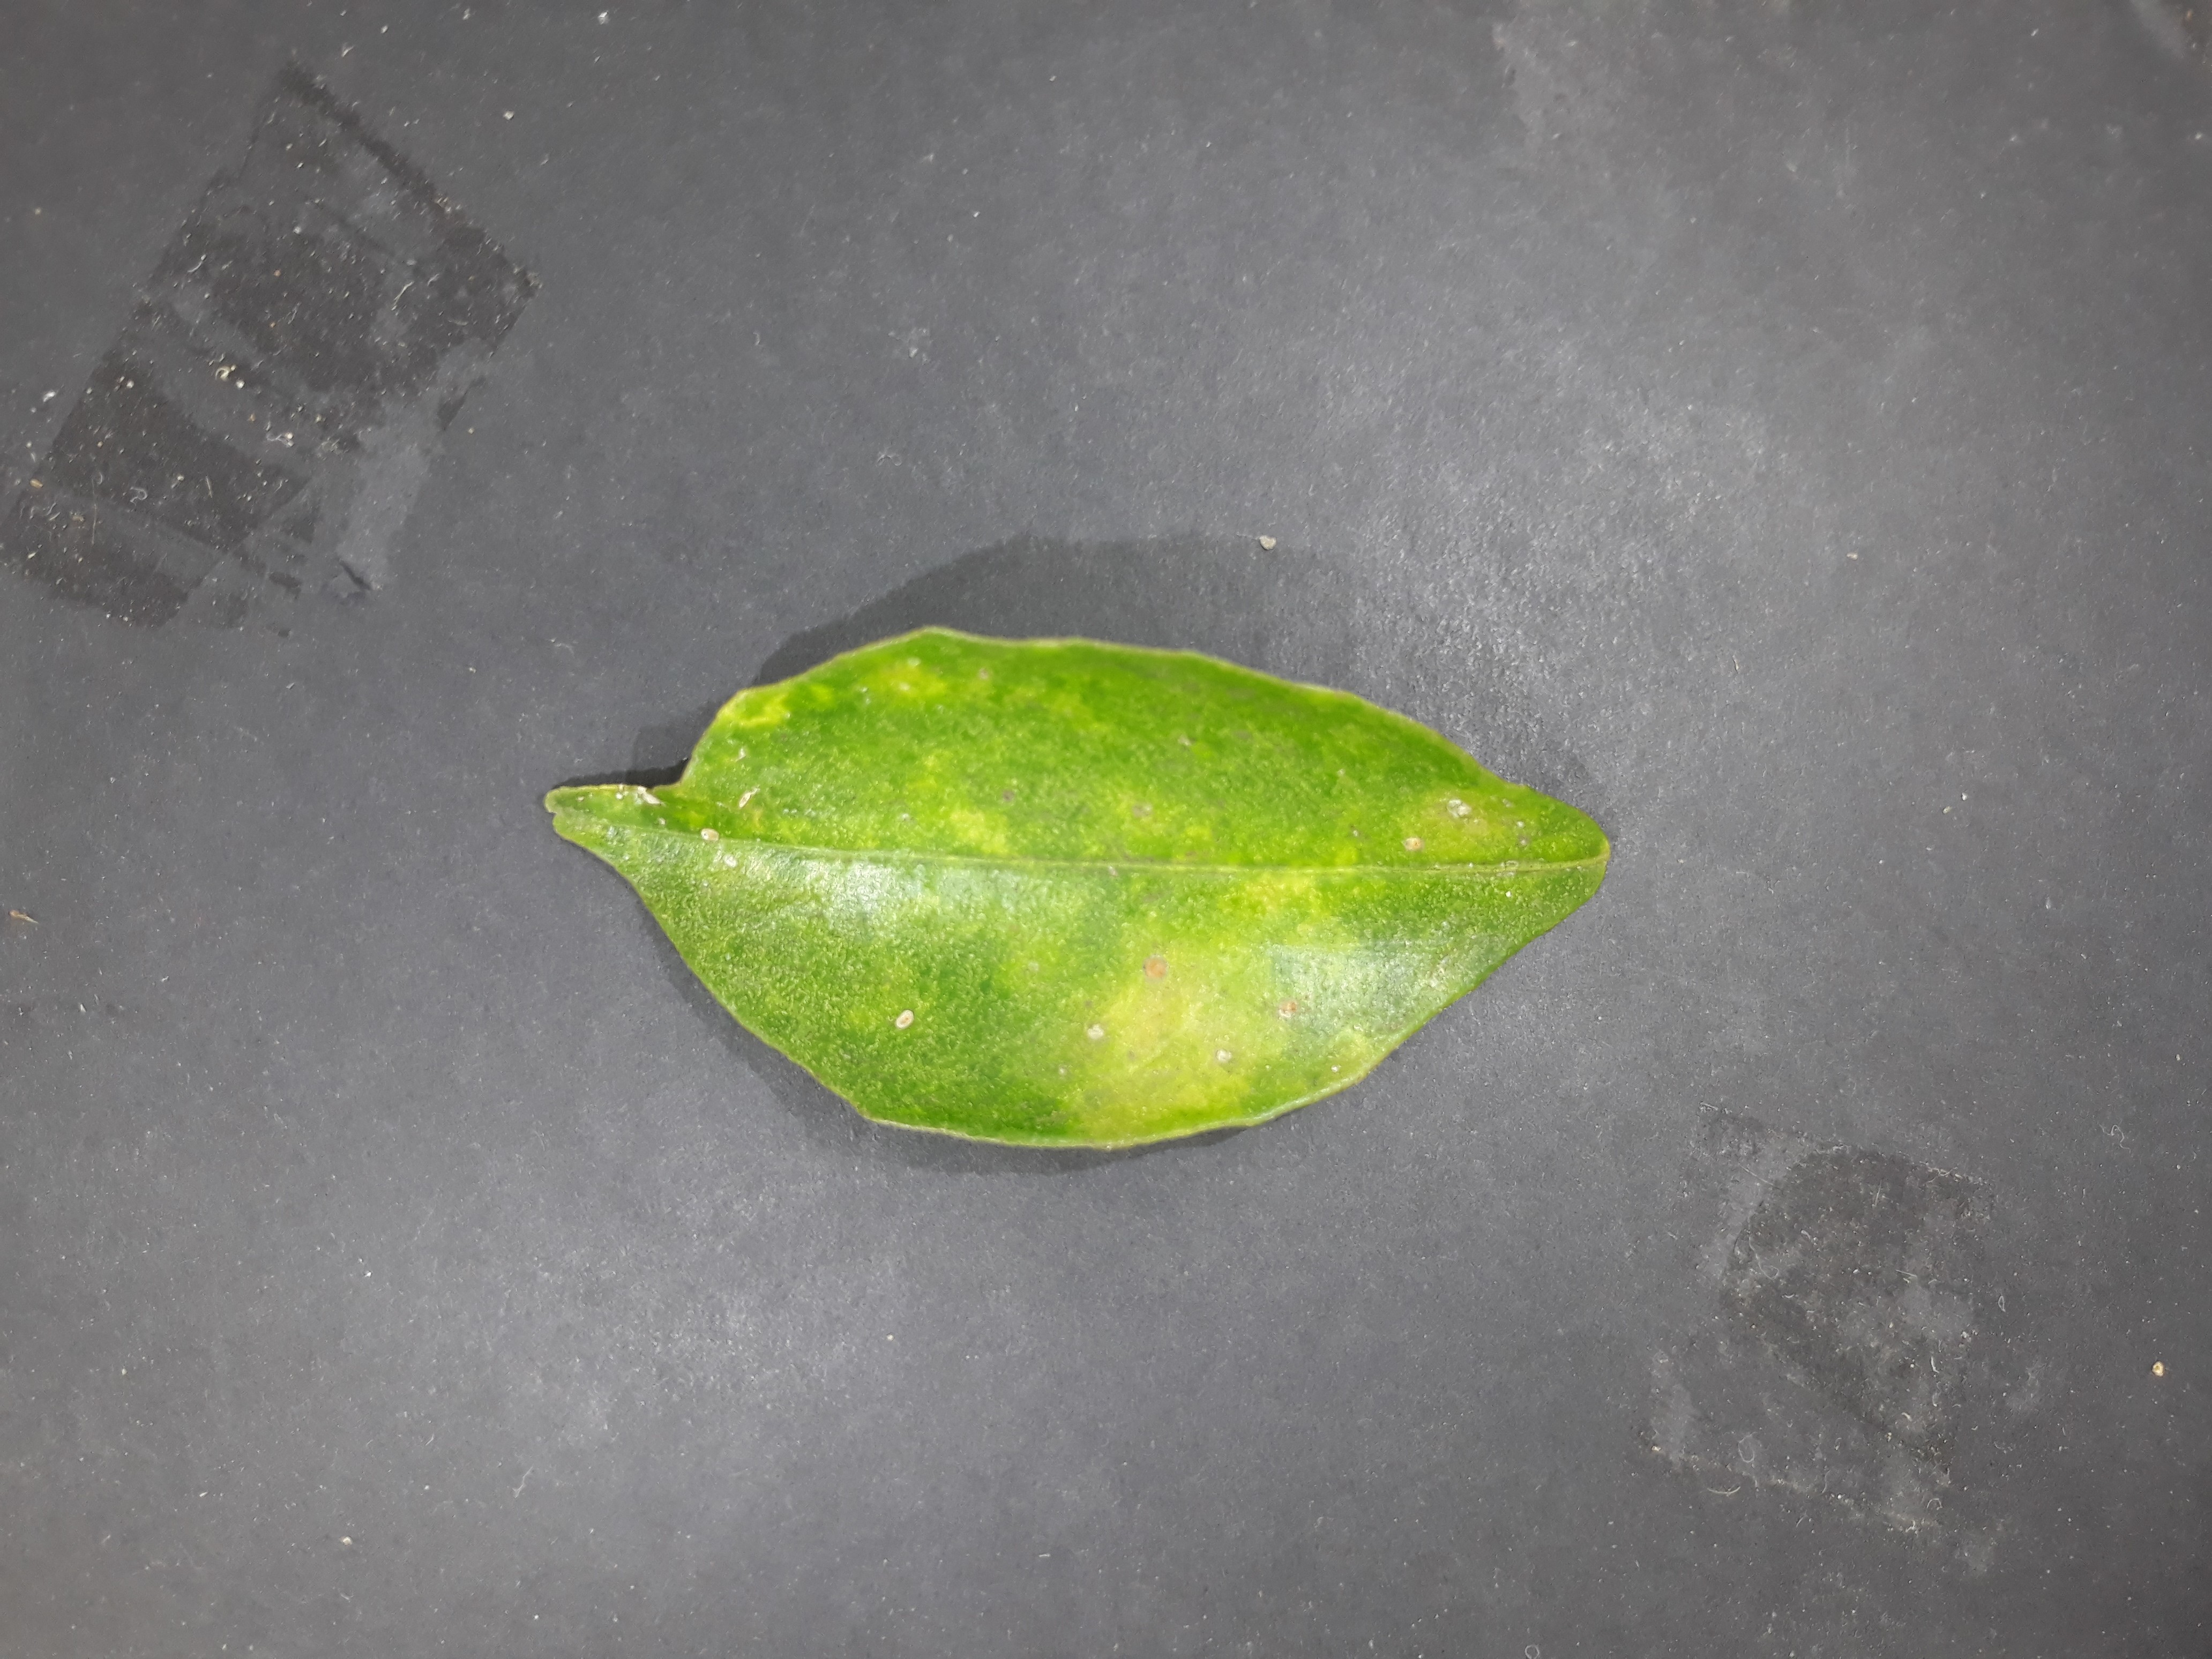
Label: Red_scale_sequelae